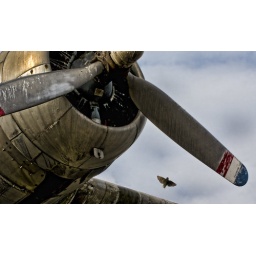
highway 99. many birds live in and around this old airplane.